Comfortably Numb (film)

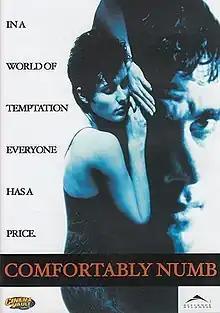

Comfortably Numb is a 1995 American independent drama film co-written and directed by Gavin O'Connor.